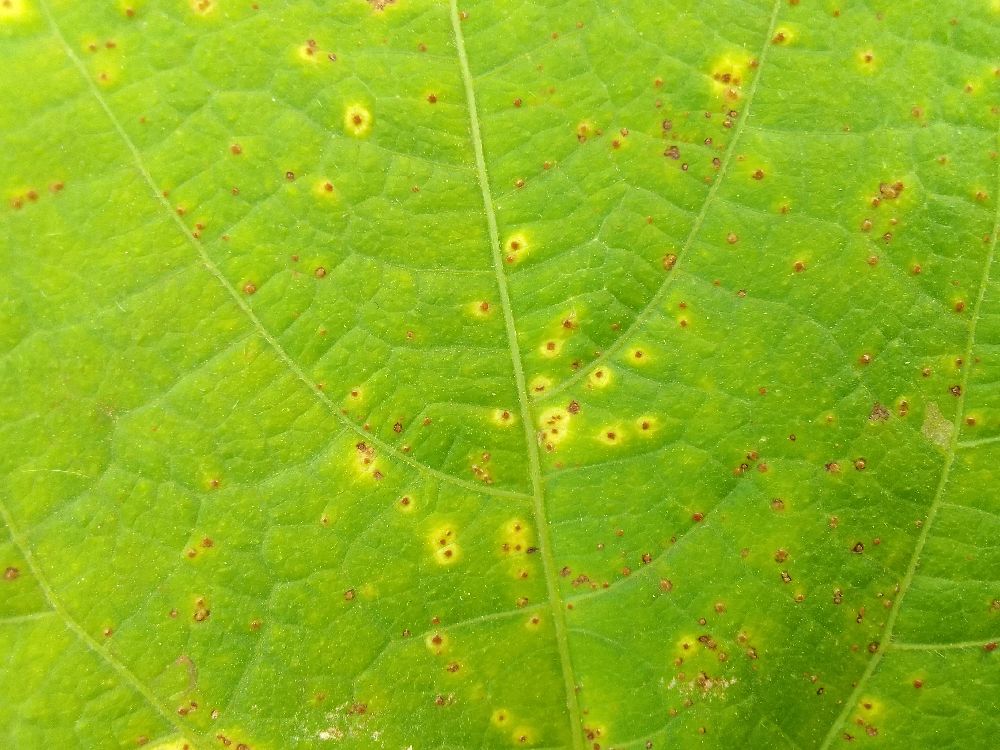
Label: rust